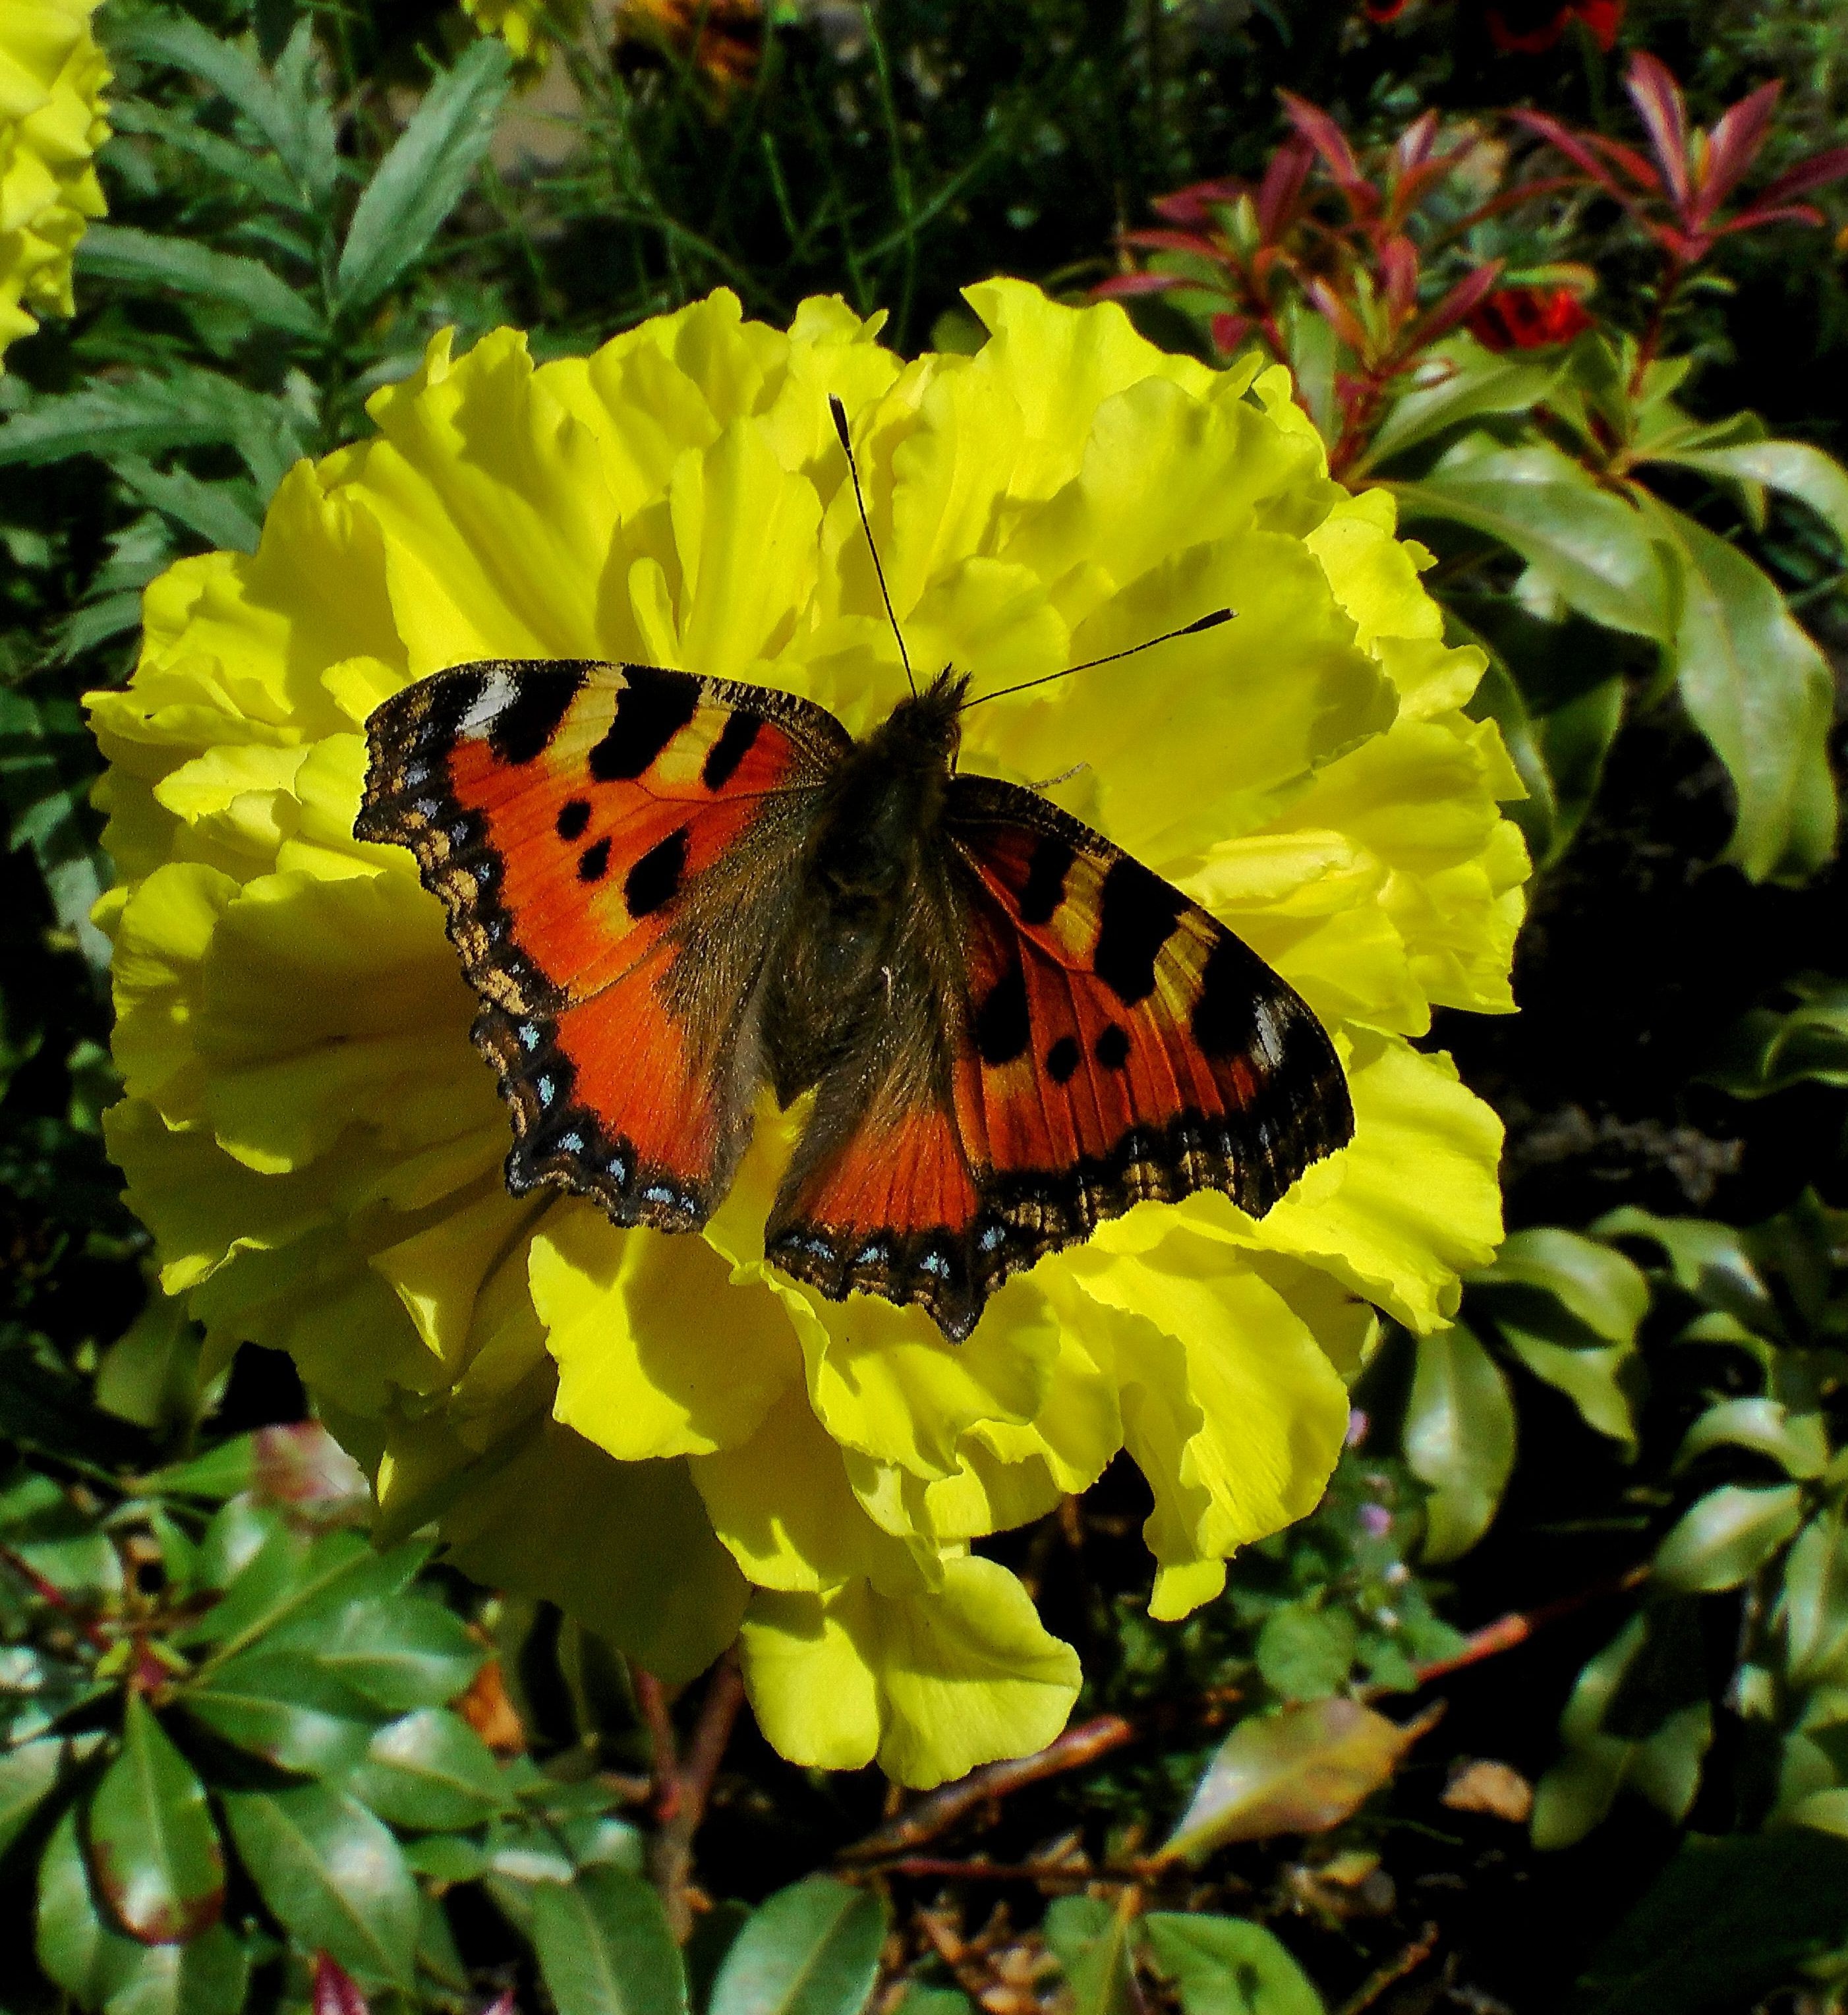
nature, blossom, plant, leaf, flower, bloom, spring, insect, botany, butterfly, yellow, close, flora, fauna, invertebrate, wildflower, monarch butterfly, nectar, macro photography, pollinator, annual plant, moths and butterflies